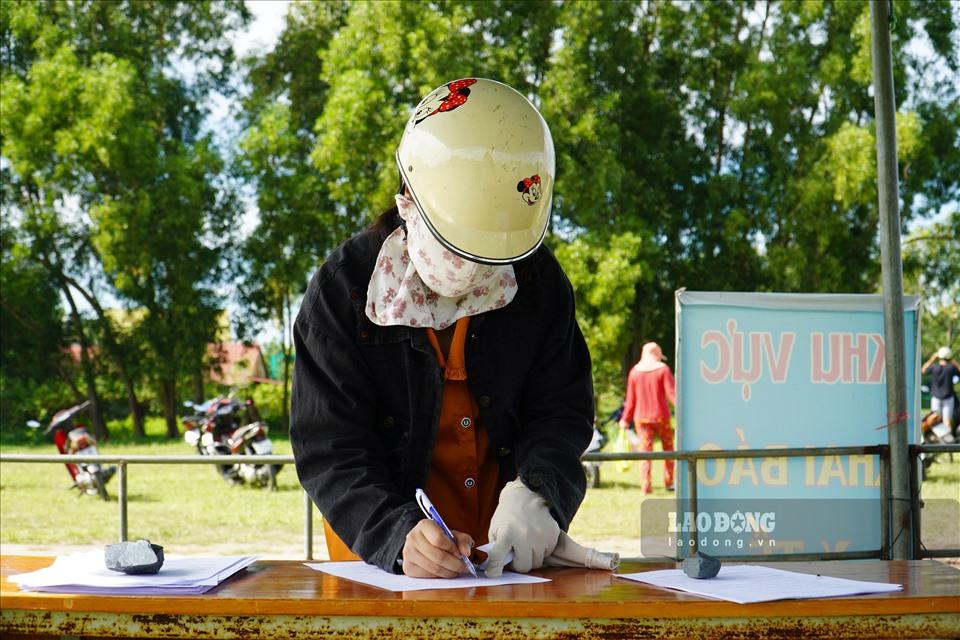
có một vài chiếc xe máy xuất hiện ở trên bãi cỏ